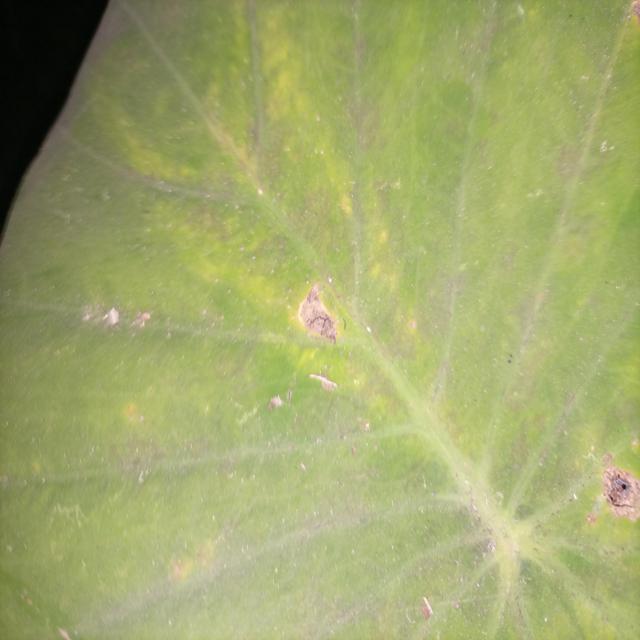
Label: Mid_Blight